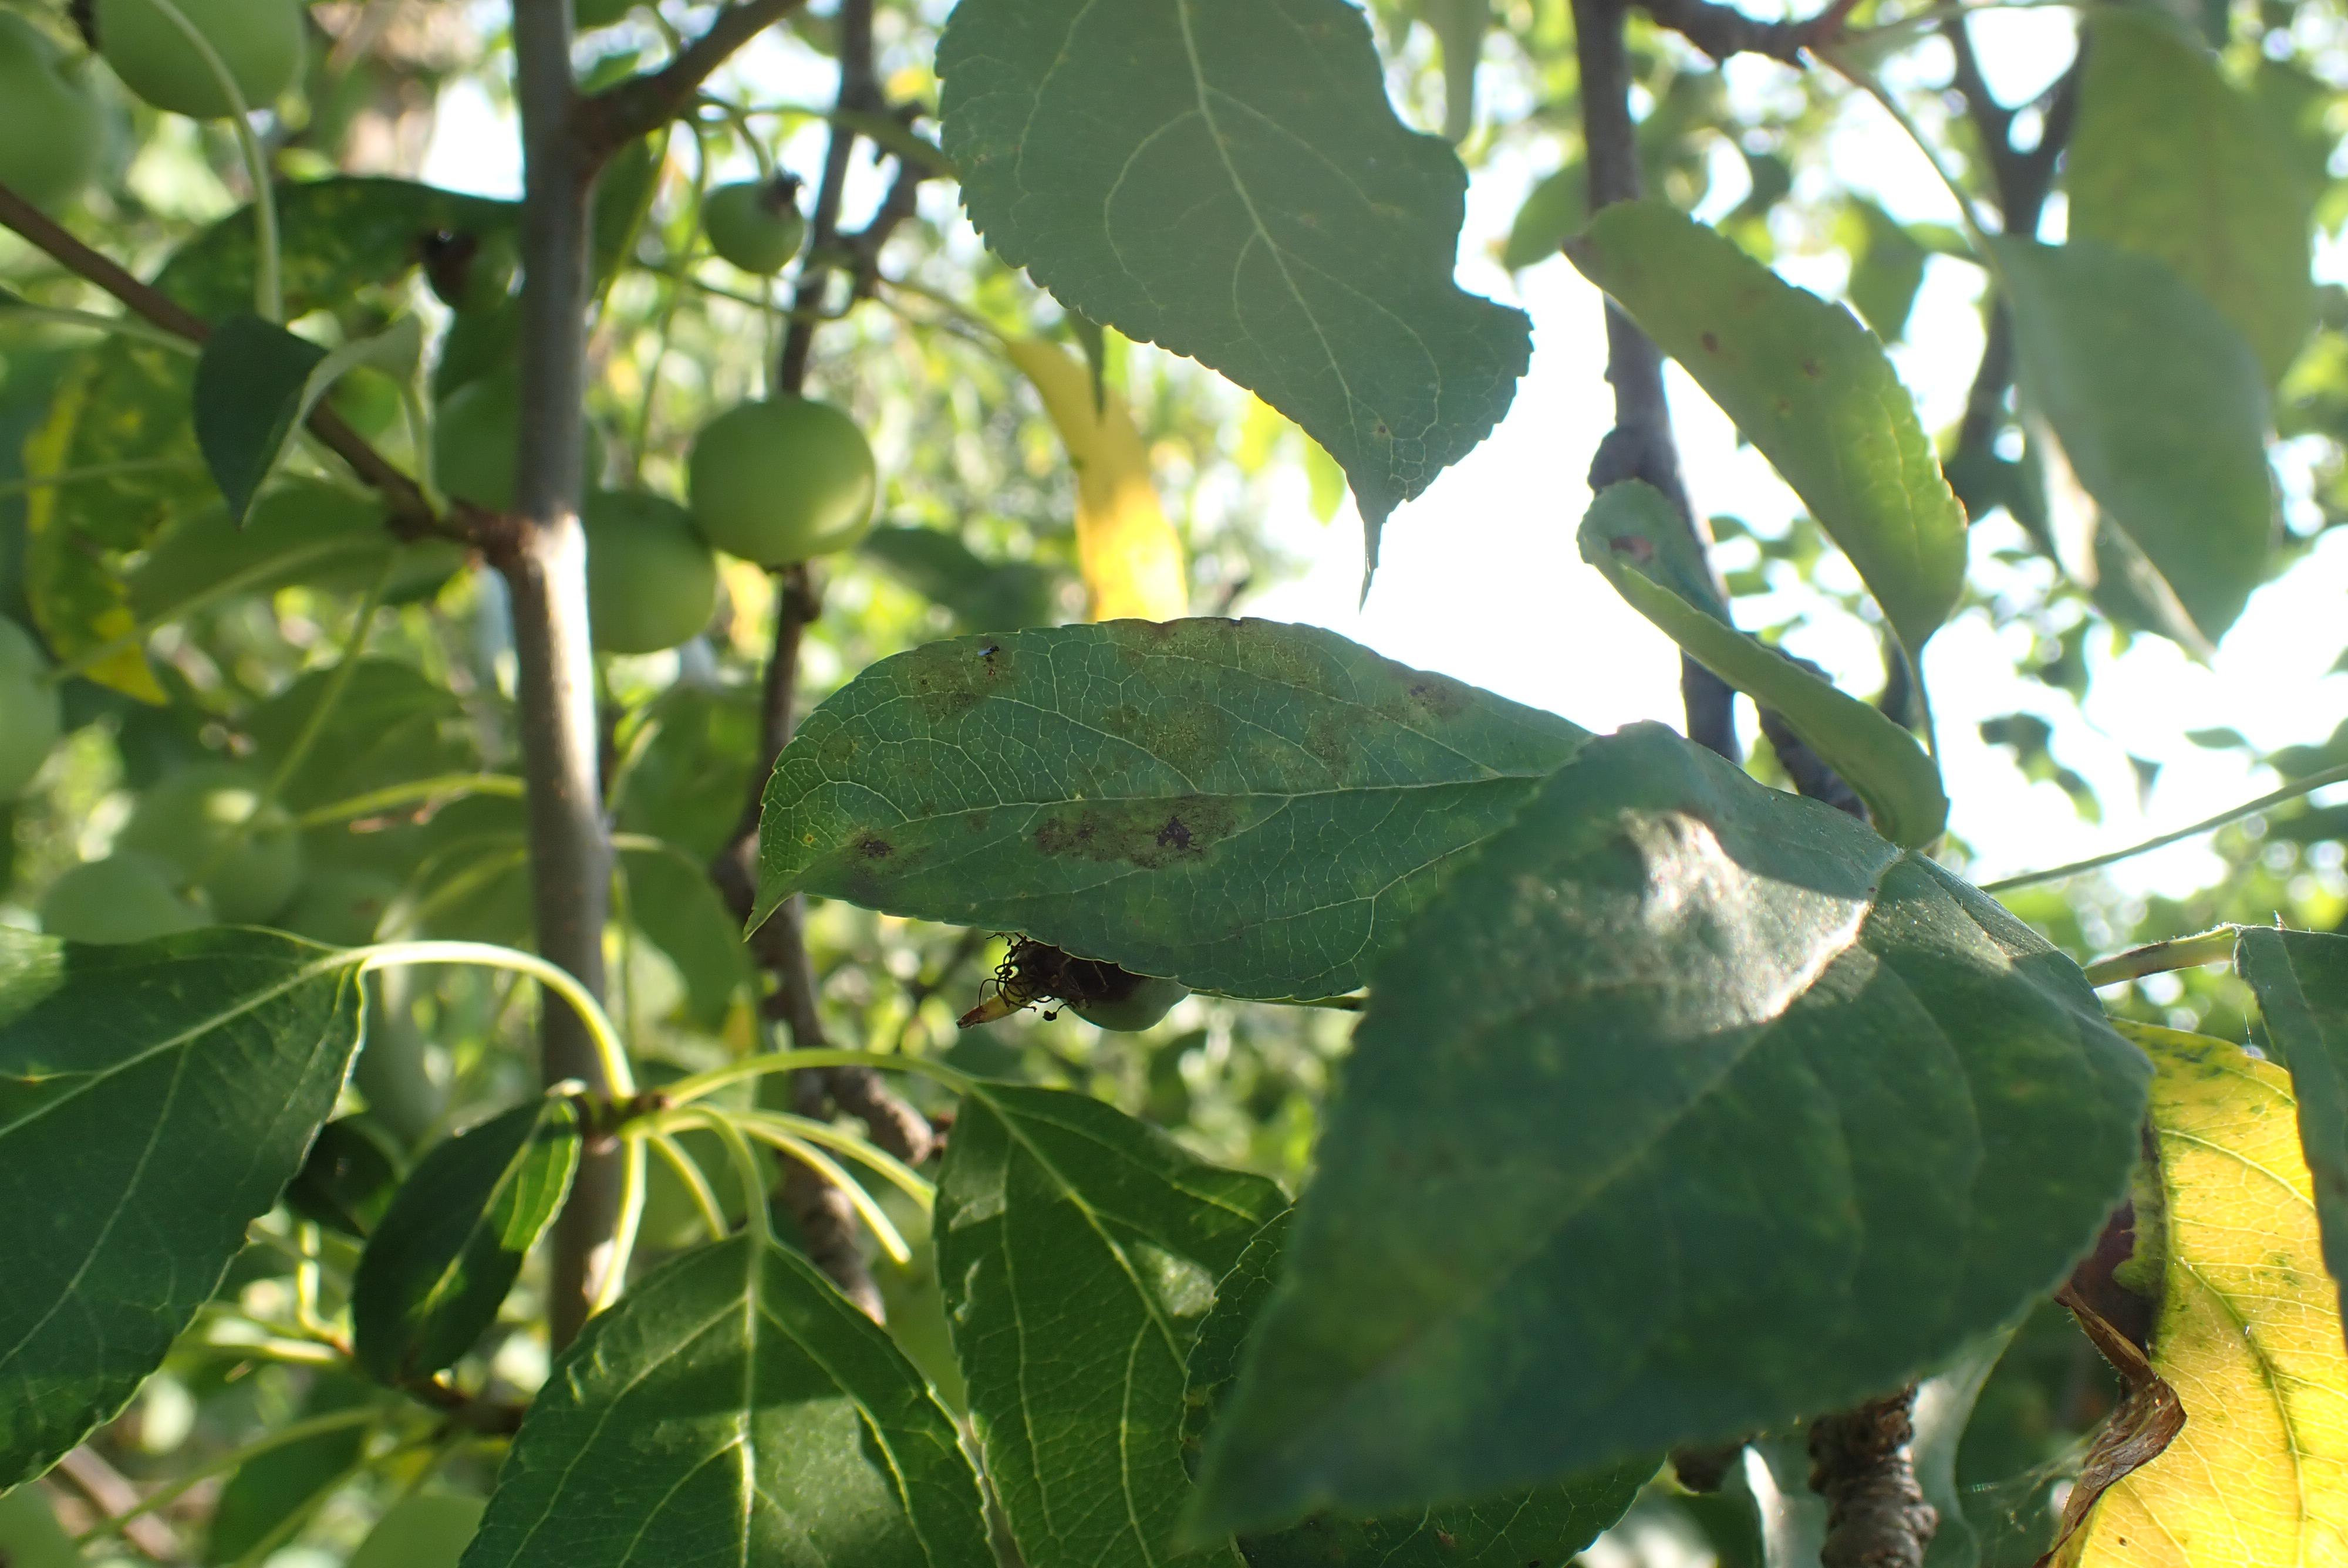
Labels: scab